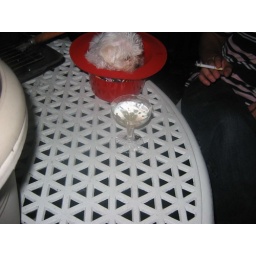
dog in a hat